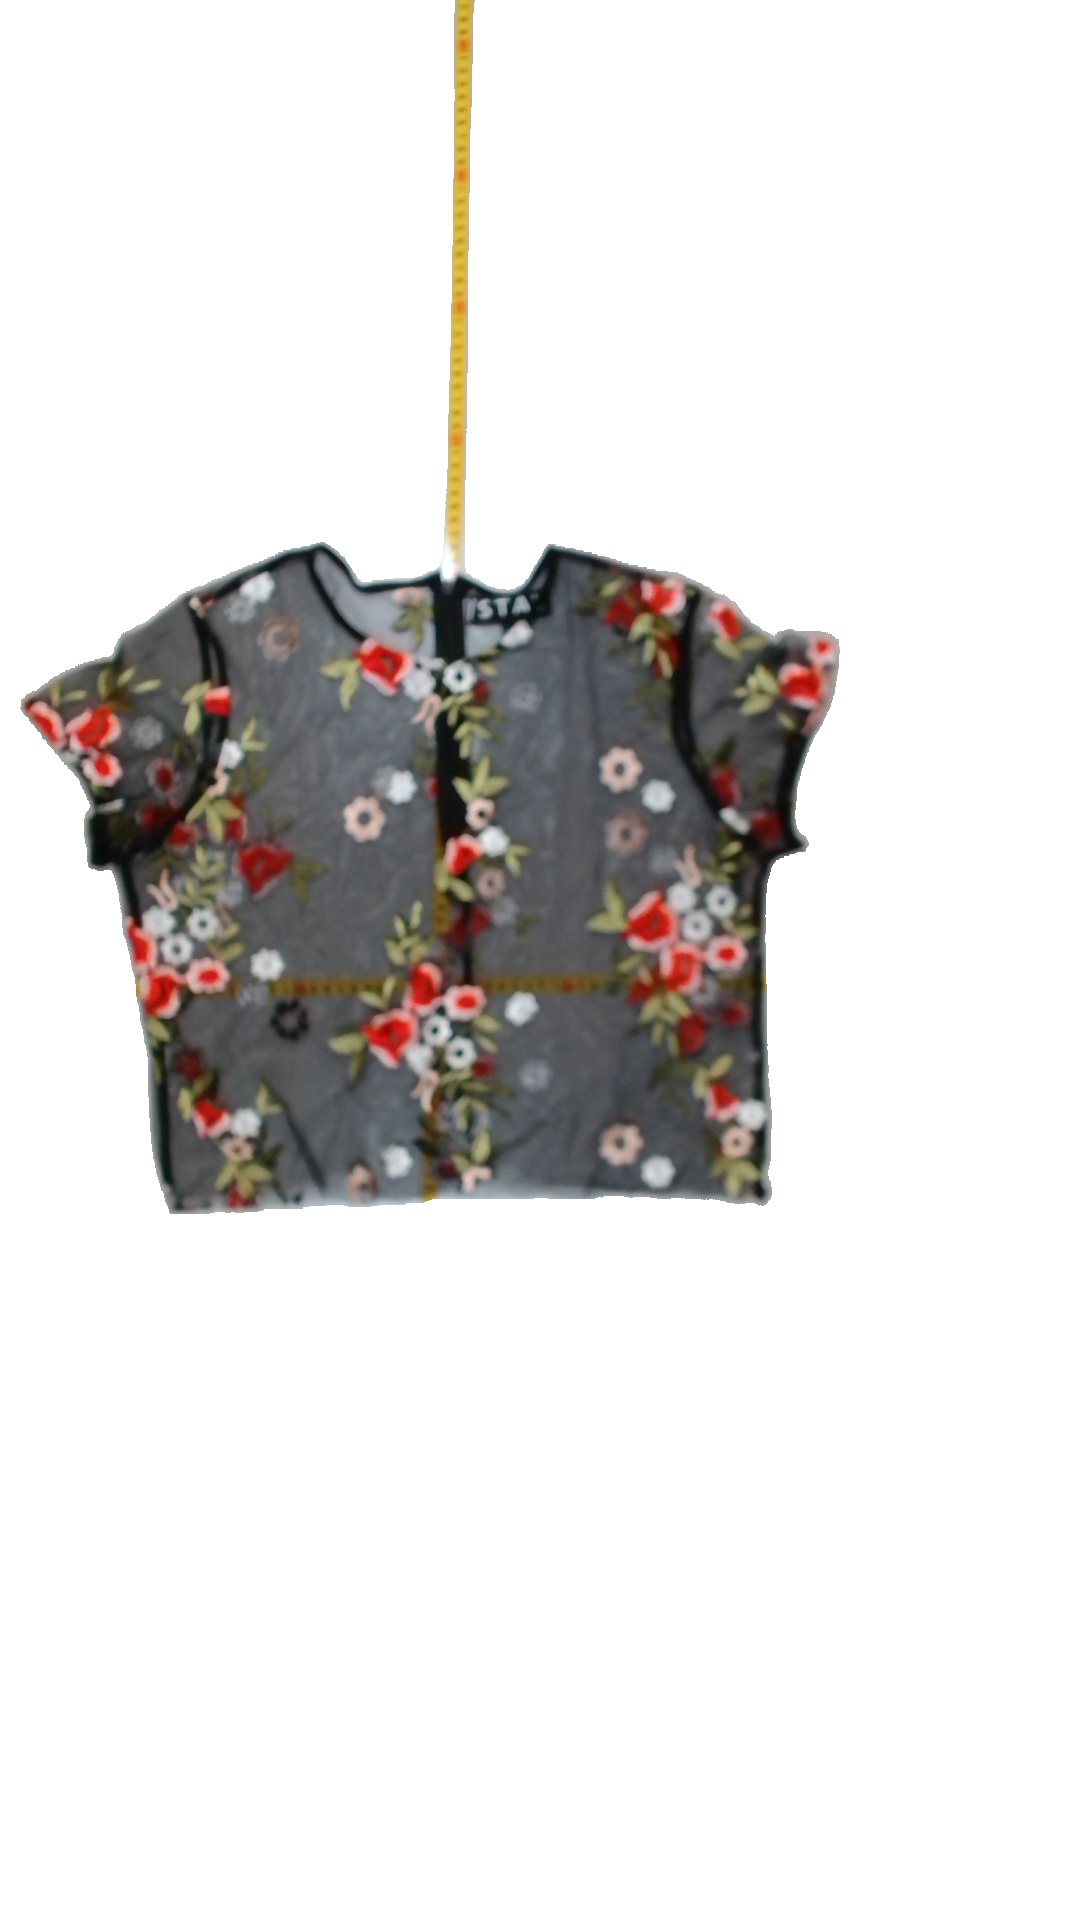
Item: T-shirt (Ladies)
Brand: Not Applicable
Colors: Multicolor
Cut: C-collar
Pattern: Floral print
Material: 100% Poly
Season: All
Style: No trend
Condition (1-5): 5
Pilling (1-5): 5
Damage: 0
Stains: No
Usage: Reuse
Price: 50-100